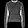
Label: Pullover